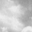
Label: cloud